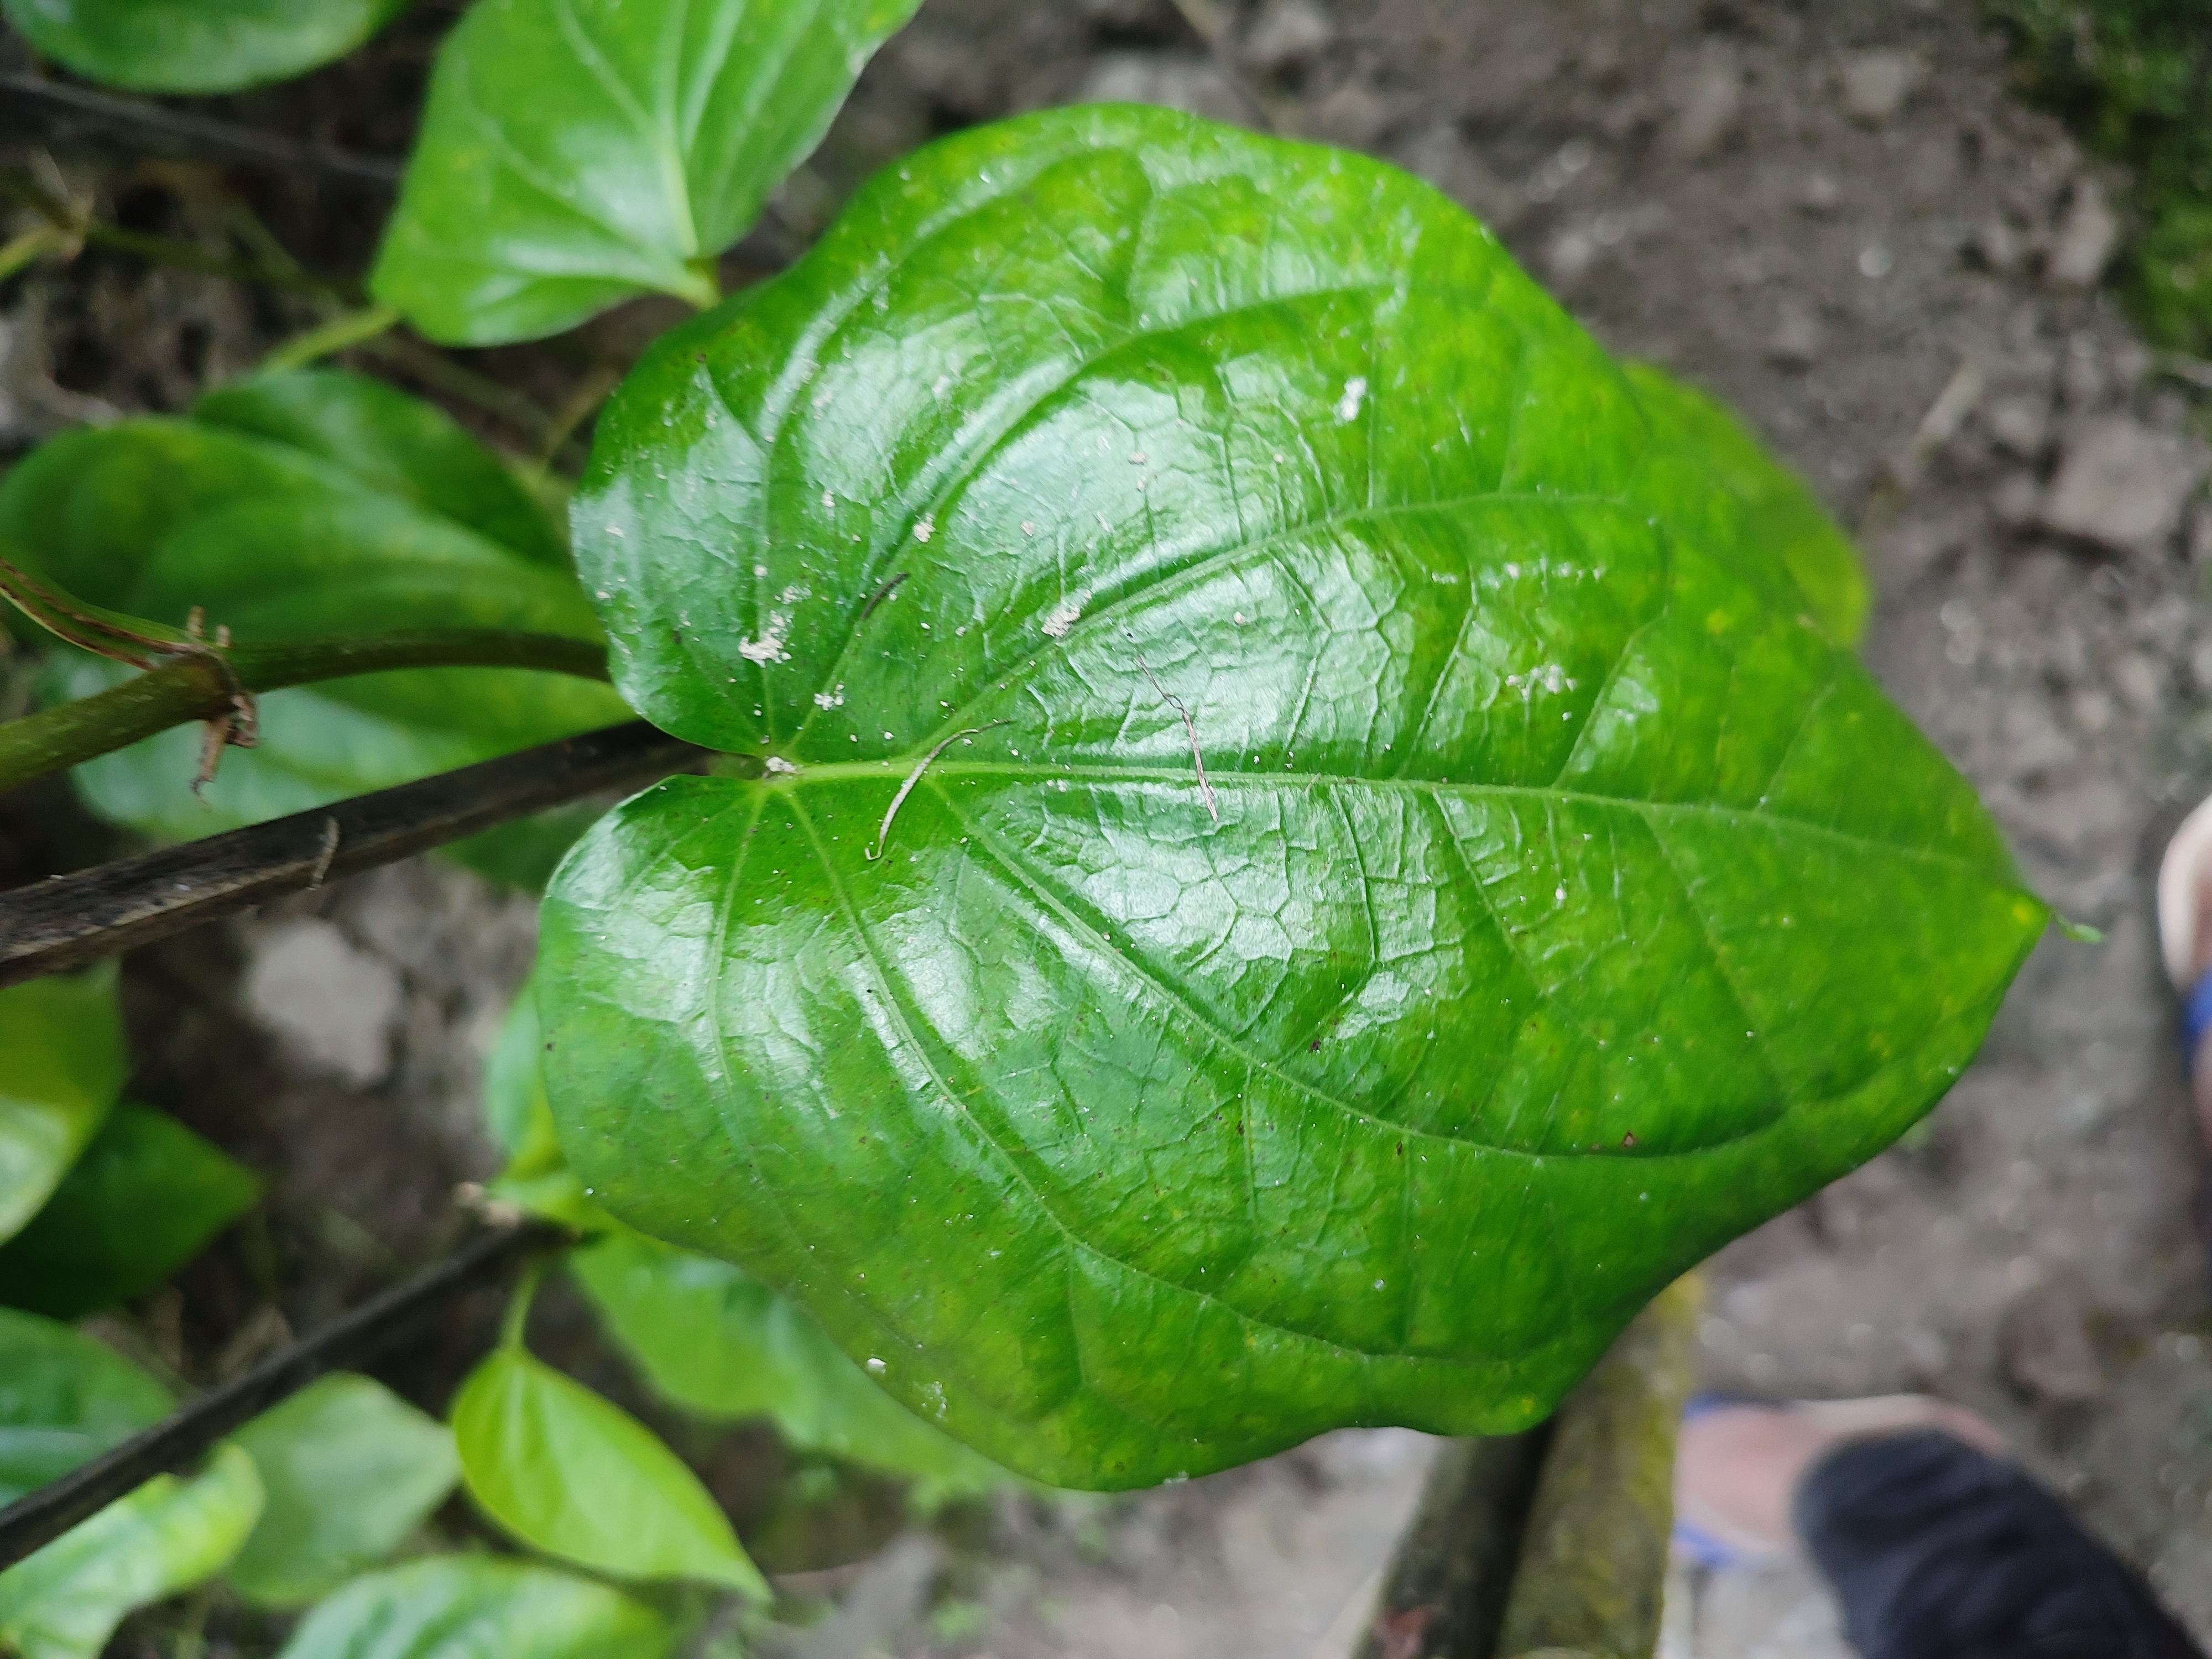
Label: Healthy_Leaf